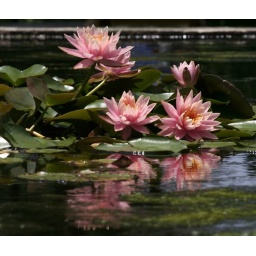
African water lilies and lily pad in pink and magenta.